International Peace Mission movement

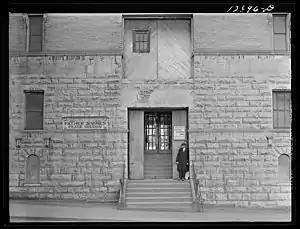
International Peace Mission movement established over 100 Heavens in the Northeastern United States.

Press coverage and notoriety increased dramatically for the Peace Mission after the arrest for disturbing the peace ended in first conviction, then the death of the presiding judge and Father Divine's subsequent release. The impression that Justice Smith's death was an act of divine retribution was perpetuated by the press, which failed to report Smith's prior heart problems and implied the death to be more sudden and unexpected than it was. The New York based media frenzy following the death made this event and its repercussions the single most famous moment of Father Divine's life. Articles on Father Divine propelled his popularity. By December, his followers began renting buildings in New York City for Father Divine to speak in. Soon, he often had several engagements on a single night.